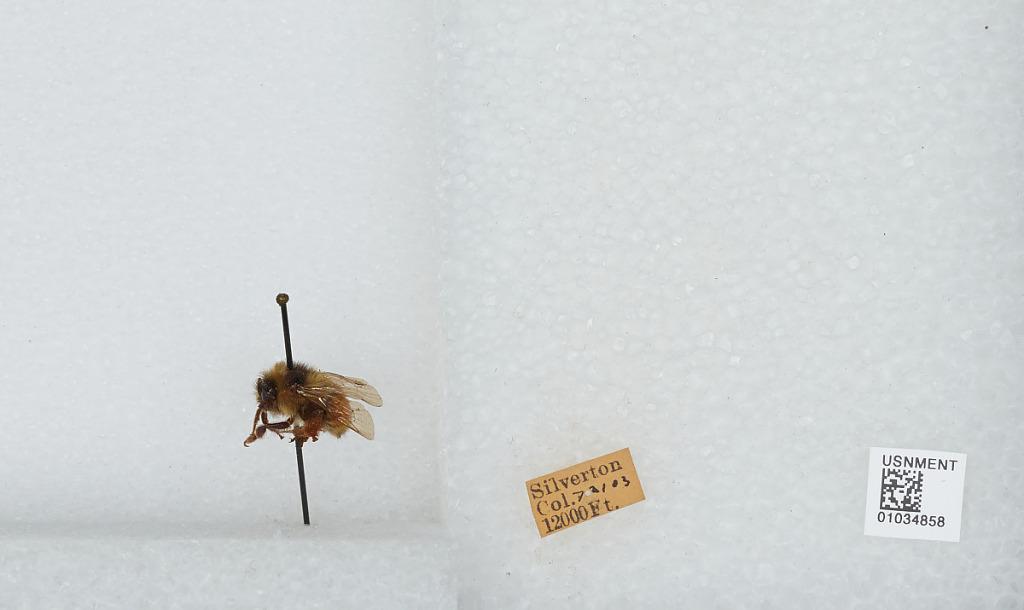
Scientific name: Bombus sp.
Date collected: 1903-7-21
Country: United States
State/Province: Colorado
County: San Juan
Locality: Silverton
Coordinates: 37.8119, -107.665